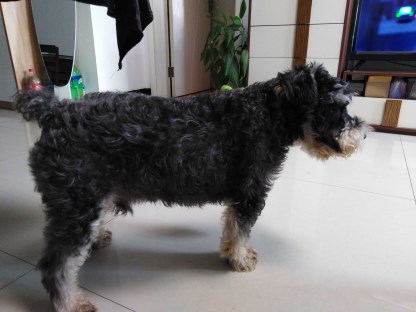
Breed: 2342-n000102-miniature_schnauzer